Newcastle, New South Wales

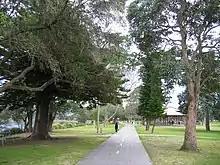
Speers Point Park

Newcastle is on the southern bank of the Hunter River mouth. The northern side is dominated by sand dunes, swamps and multiple river channels. A "green belt" protecting plant and wildlife flanks the city from the west (Watagan mountains) around to the north where it meets the coast just north of Stockton. Urban development is mainly restricted to the hilly southern bank. The small town of Stockton sits opposite central Newcastle at the river mouth and is linked by ferry. Road access between Stockton and central Newcastle is via the Stockton Bridge, a distance of . Much of the city is undercut by the coal measures of the Sydney sedimentary basin, and what were once numerous coal-mining villages located in the hills and valleys around the port have merged into a single urban area extending southwards to Lake Macquarie. The Greater Newcastle area is situated right between the Central Coast and Mid North Coast regions, with the Central Coast bordering in the south and the Mid North Coast bordering in the north as well as other Hunter local government areas (outside of Newcastle) bordering in the west and north-west.